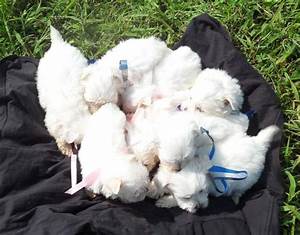
Label: dog